Jan Zamoyski

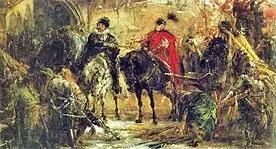
Zamoyski at Byczyna. Sketch by Jan Matejko

After Báthory's death in 1586, Zamoyski helped Sigismund III Vasa gain the Polish throne, fighting in the brief civil war against the forces supporting Habsburg archduke Maximilian III of Austria. The camp supporting Sigismund was rallied around Zamoyski, whereas Maximilian was supported by the Zborowski family. Zamoyski defended Kraków and defeated Maximilian's forces in the Battle of Byczyna in 1588. In that battle, which Sławomir Leśniewski describes as "one of the most important in Polish history, and the most important in Zamoyski's military career", Maximilian was taken prisoner and in the resulting Treaty of Bytom and Będzin of 1589 had to give up all pretenses to the Polish crown. Later that year Zamoyski proposed a reform of the royal elections, which failed to pass the Sejm. Zamoyski presented to this Sejm a project that in case the present King should die without issue none but a candidate of some Slav stock should henceforth be eligible to the Polish throne. This was a project which could even imagine the possibility of some kind of union between Catholic Poland, Orthodox Moscovy and semi-Protestant Bohemia. In fact, it was a circuitous and clumsy counter-proposal against pro-Habsburg policy.